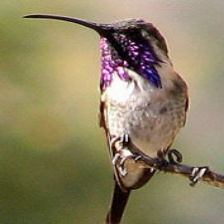
Species: LUCIFER HUMMINGBIRD
Scientific name: CALOTHORAX LUCIFER
ImageNet parent category: hummingbird